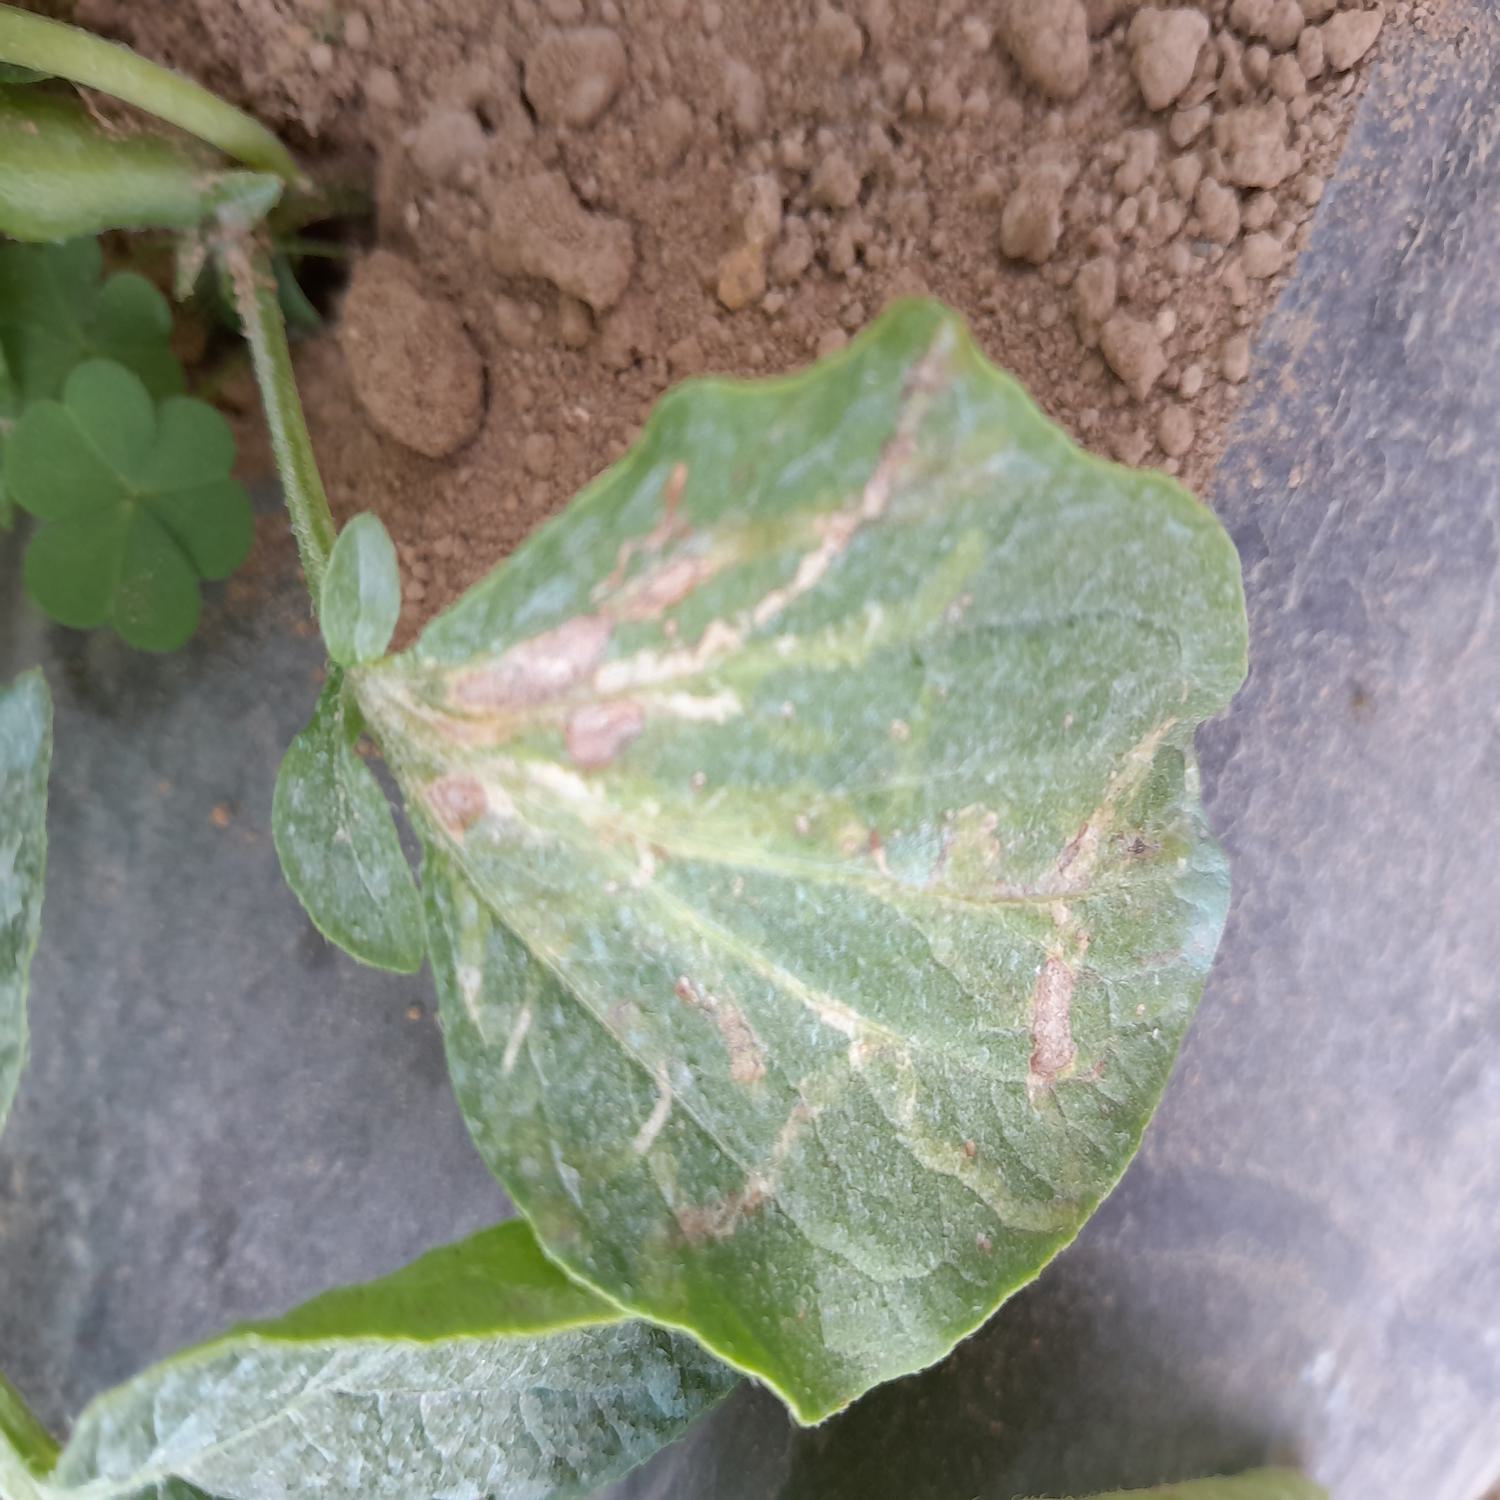
Label: Pest